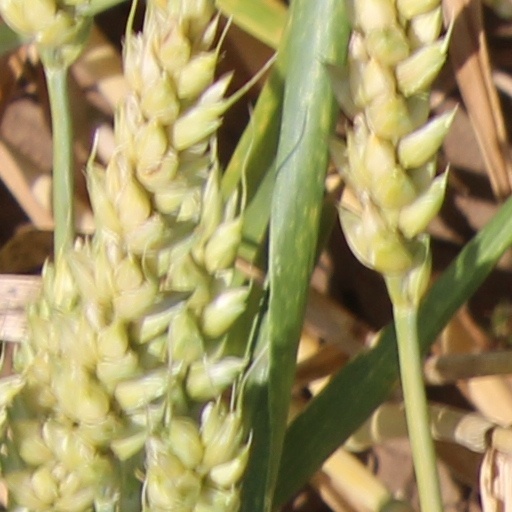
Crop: wheat